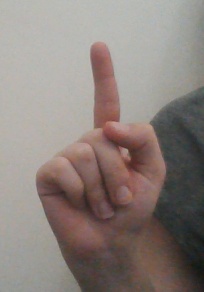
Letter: bb